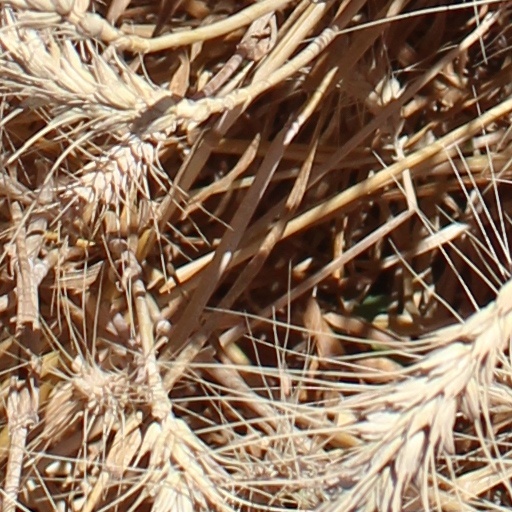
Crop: wheat